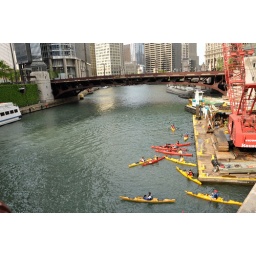
The bridge sways as cars drive over it. It's very unsettling.